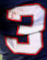
Number: 3